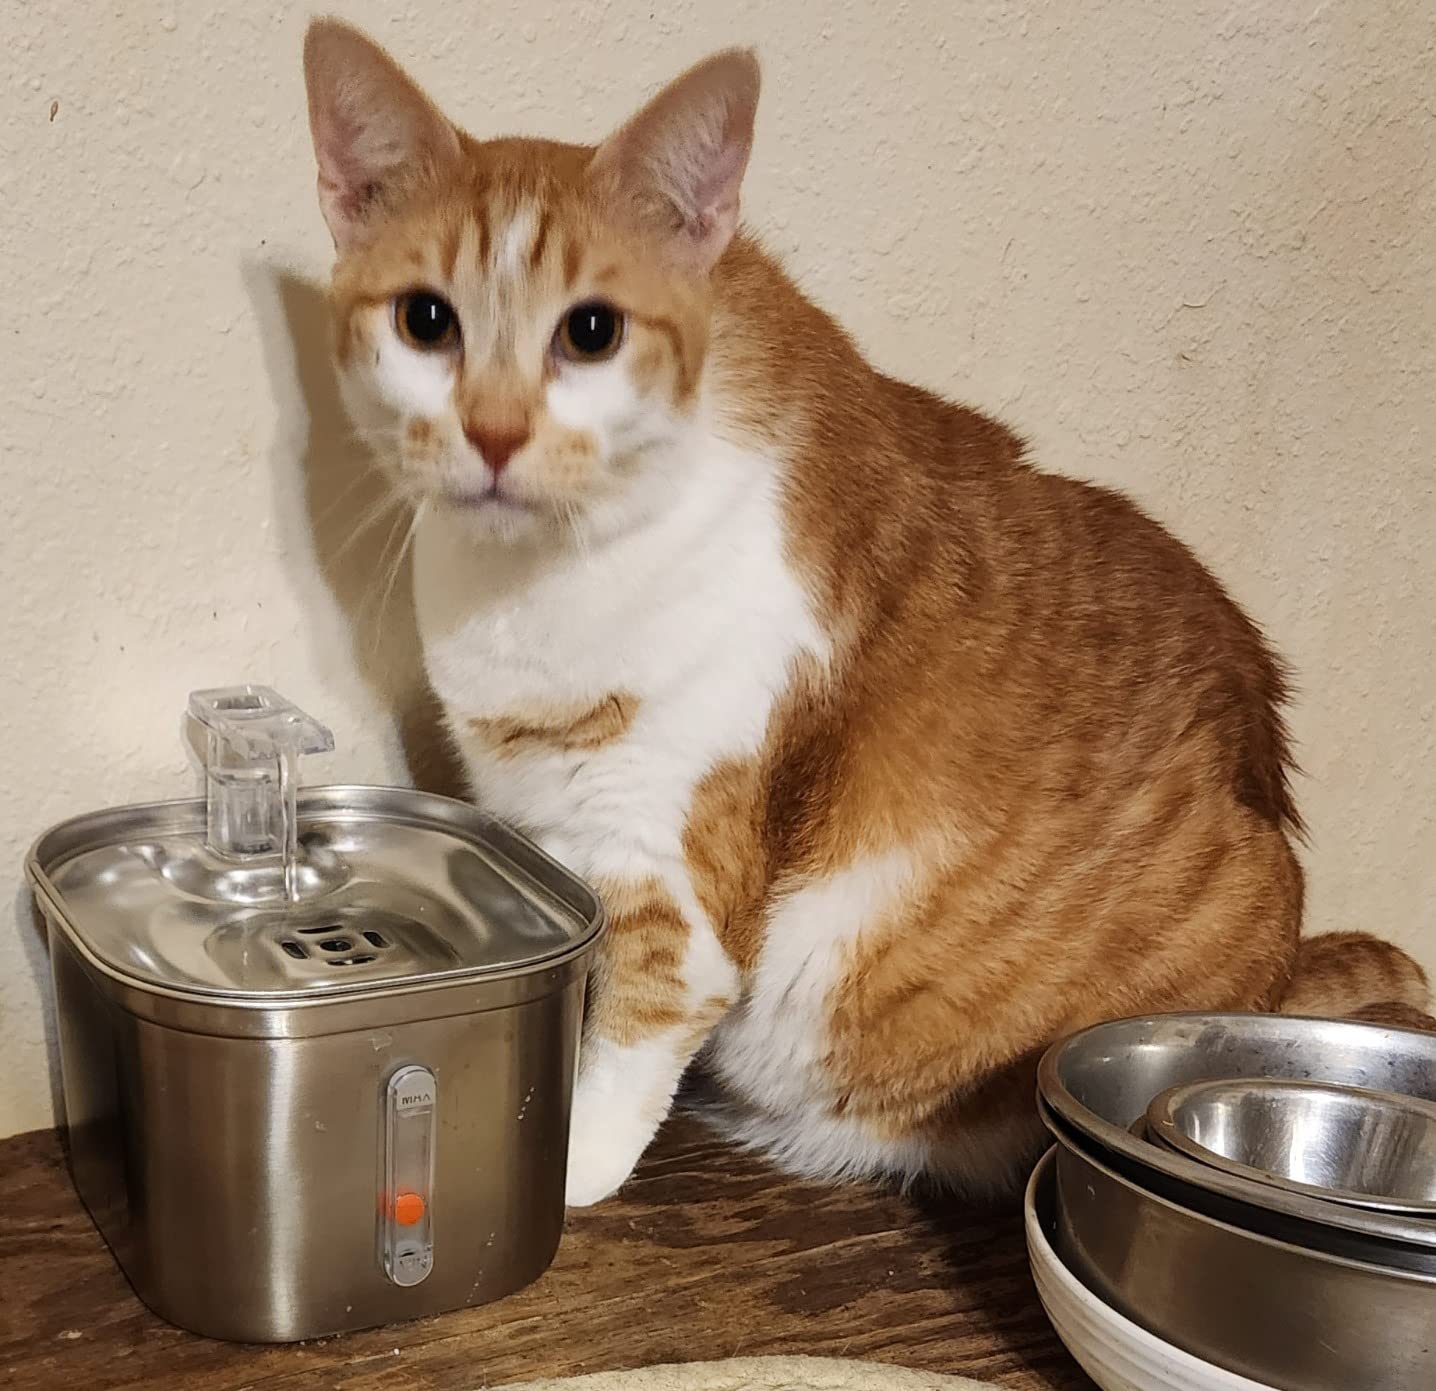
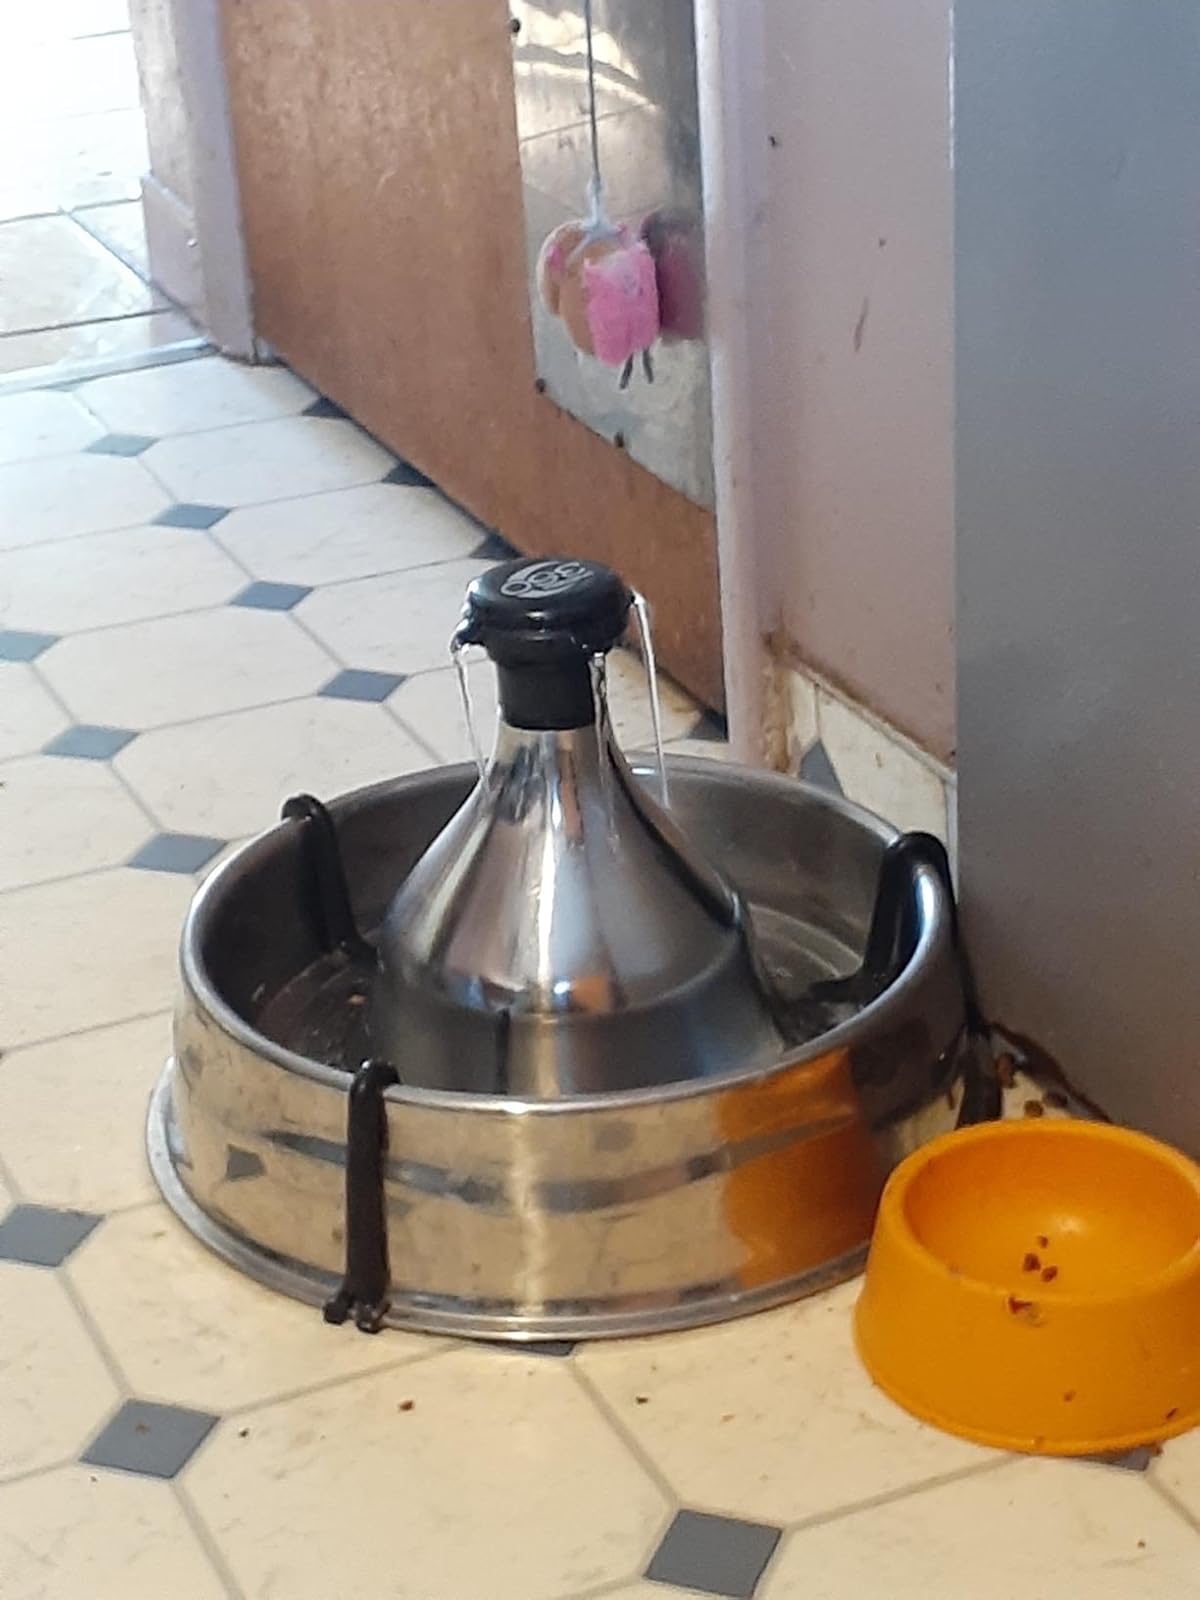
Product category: items_bowl
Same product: no